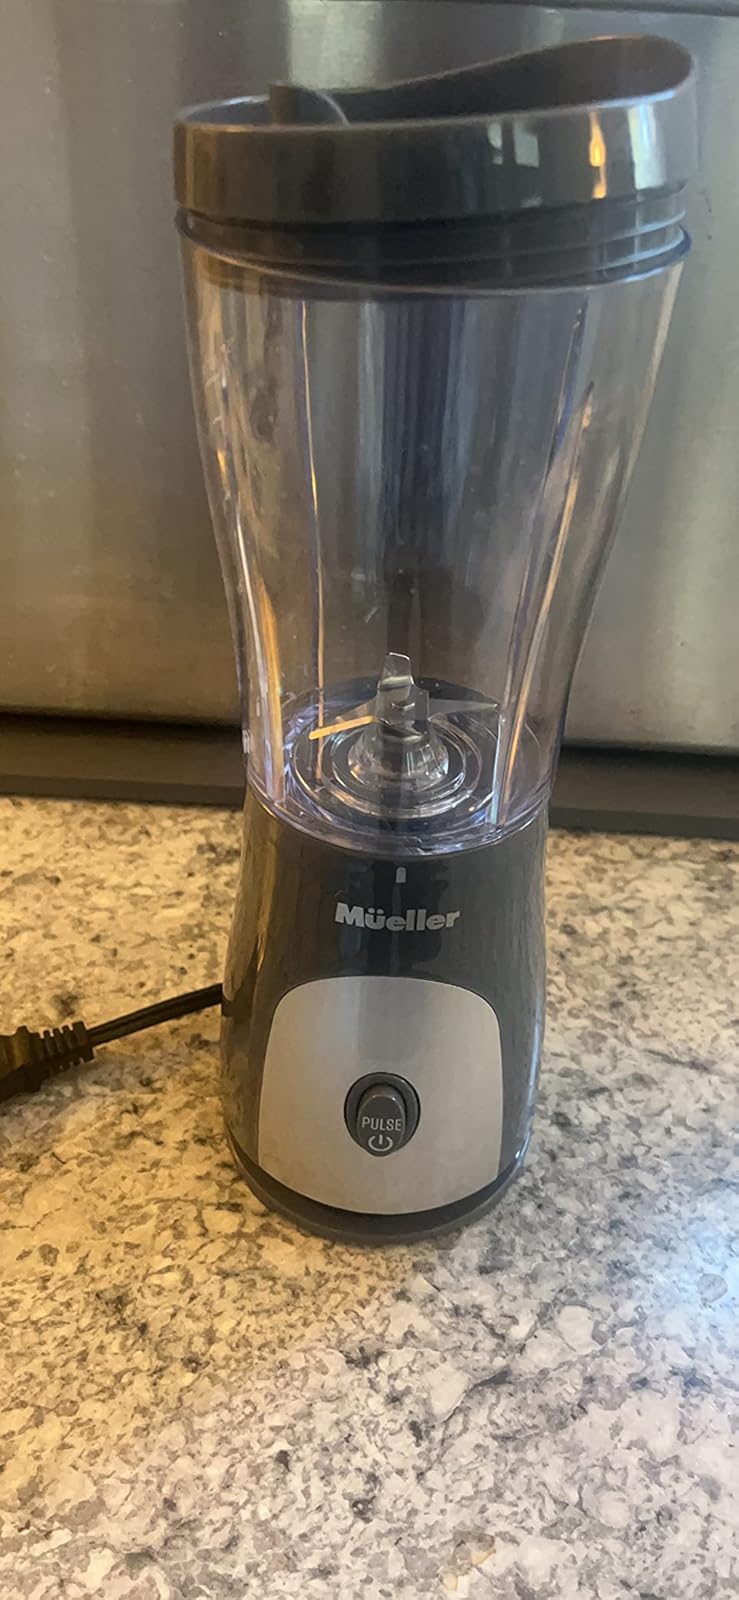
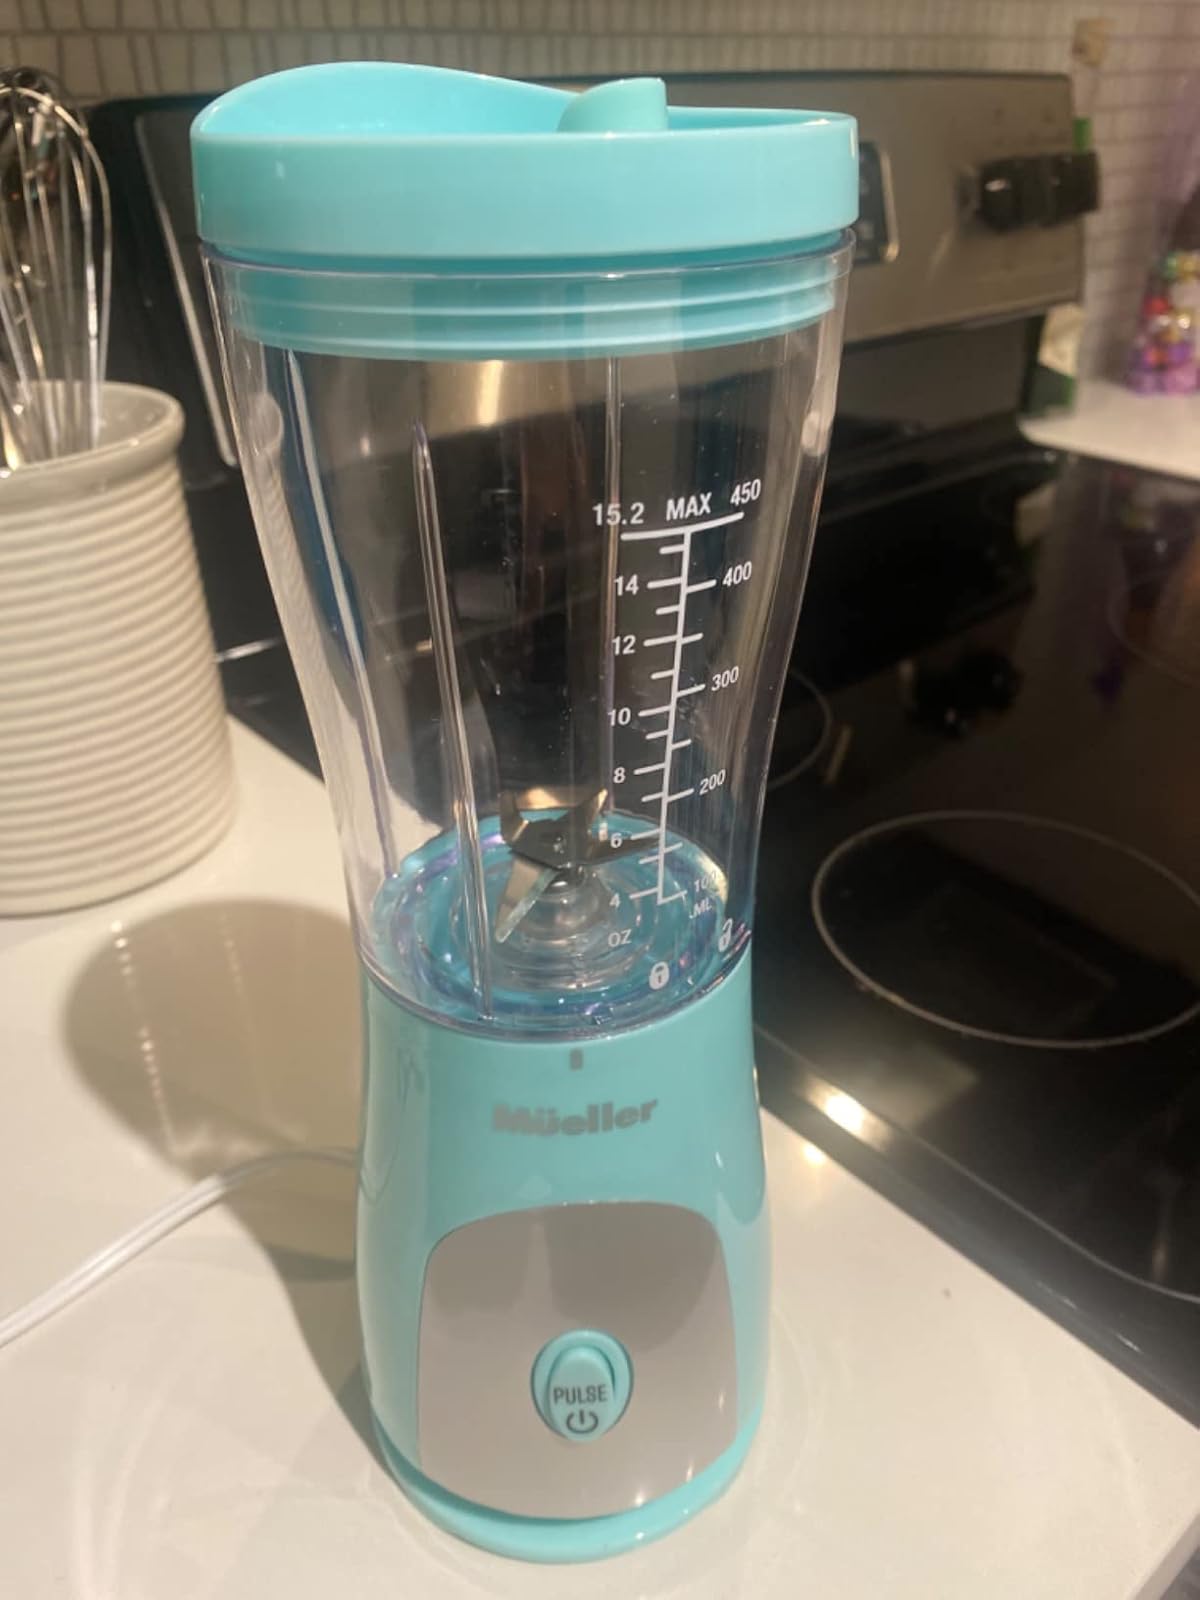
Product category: items_blender
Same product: no